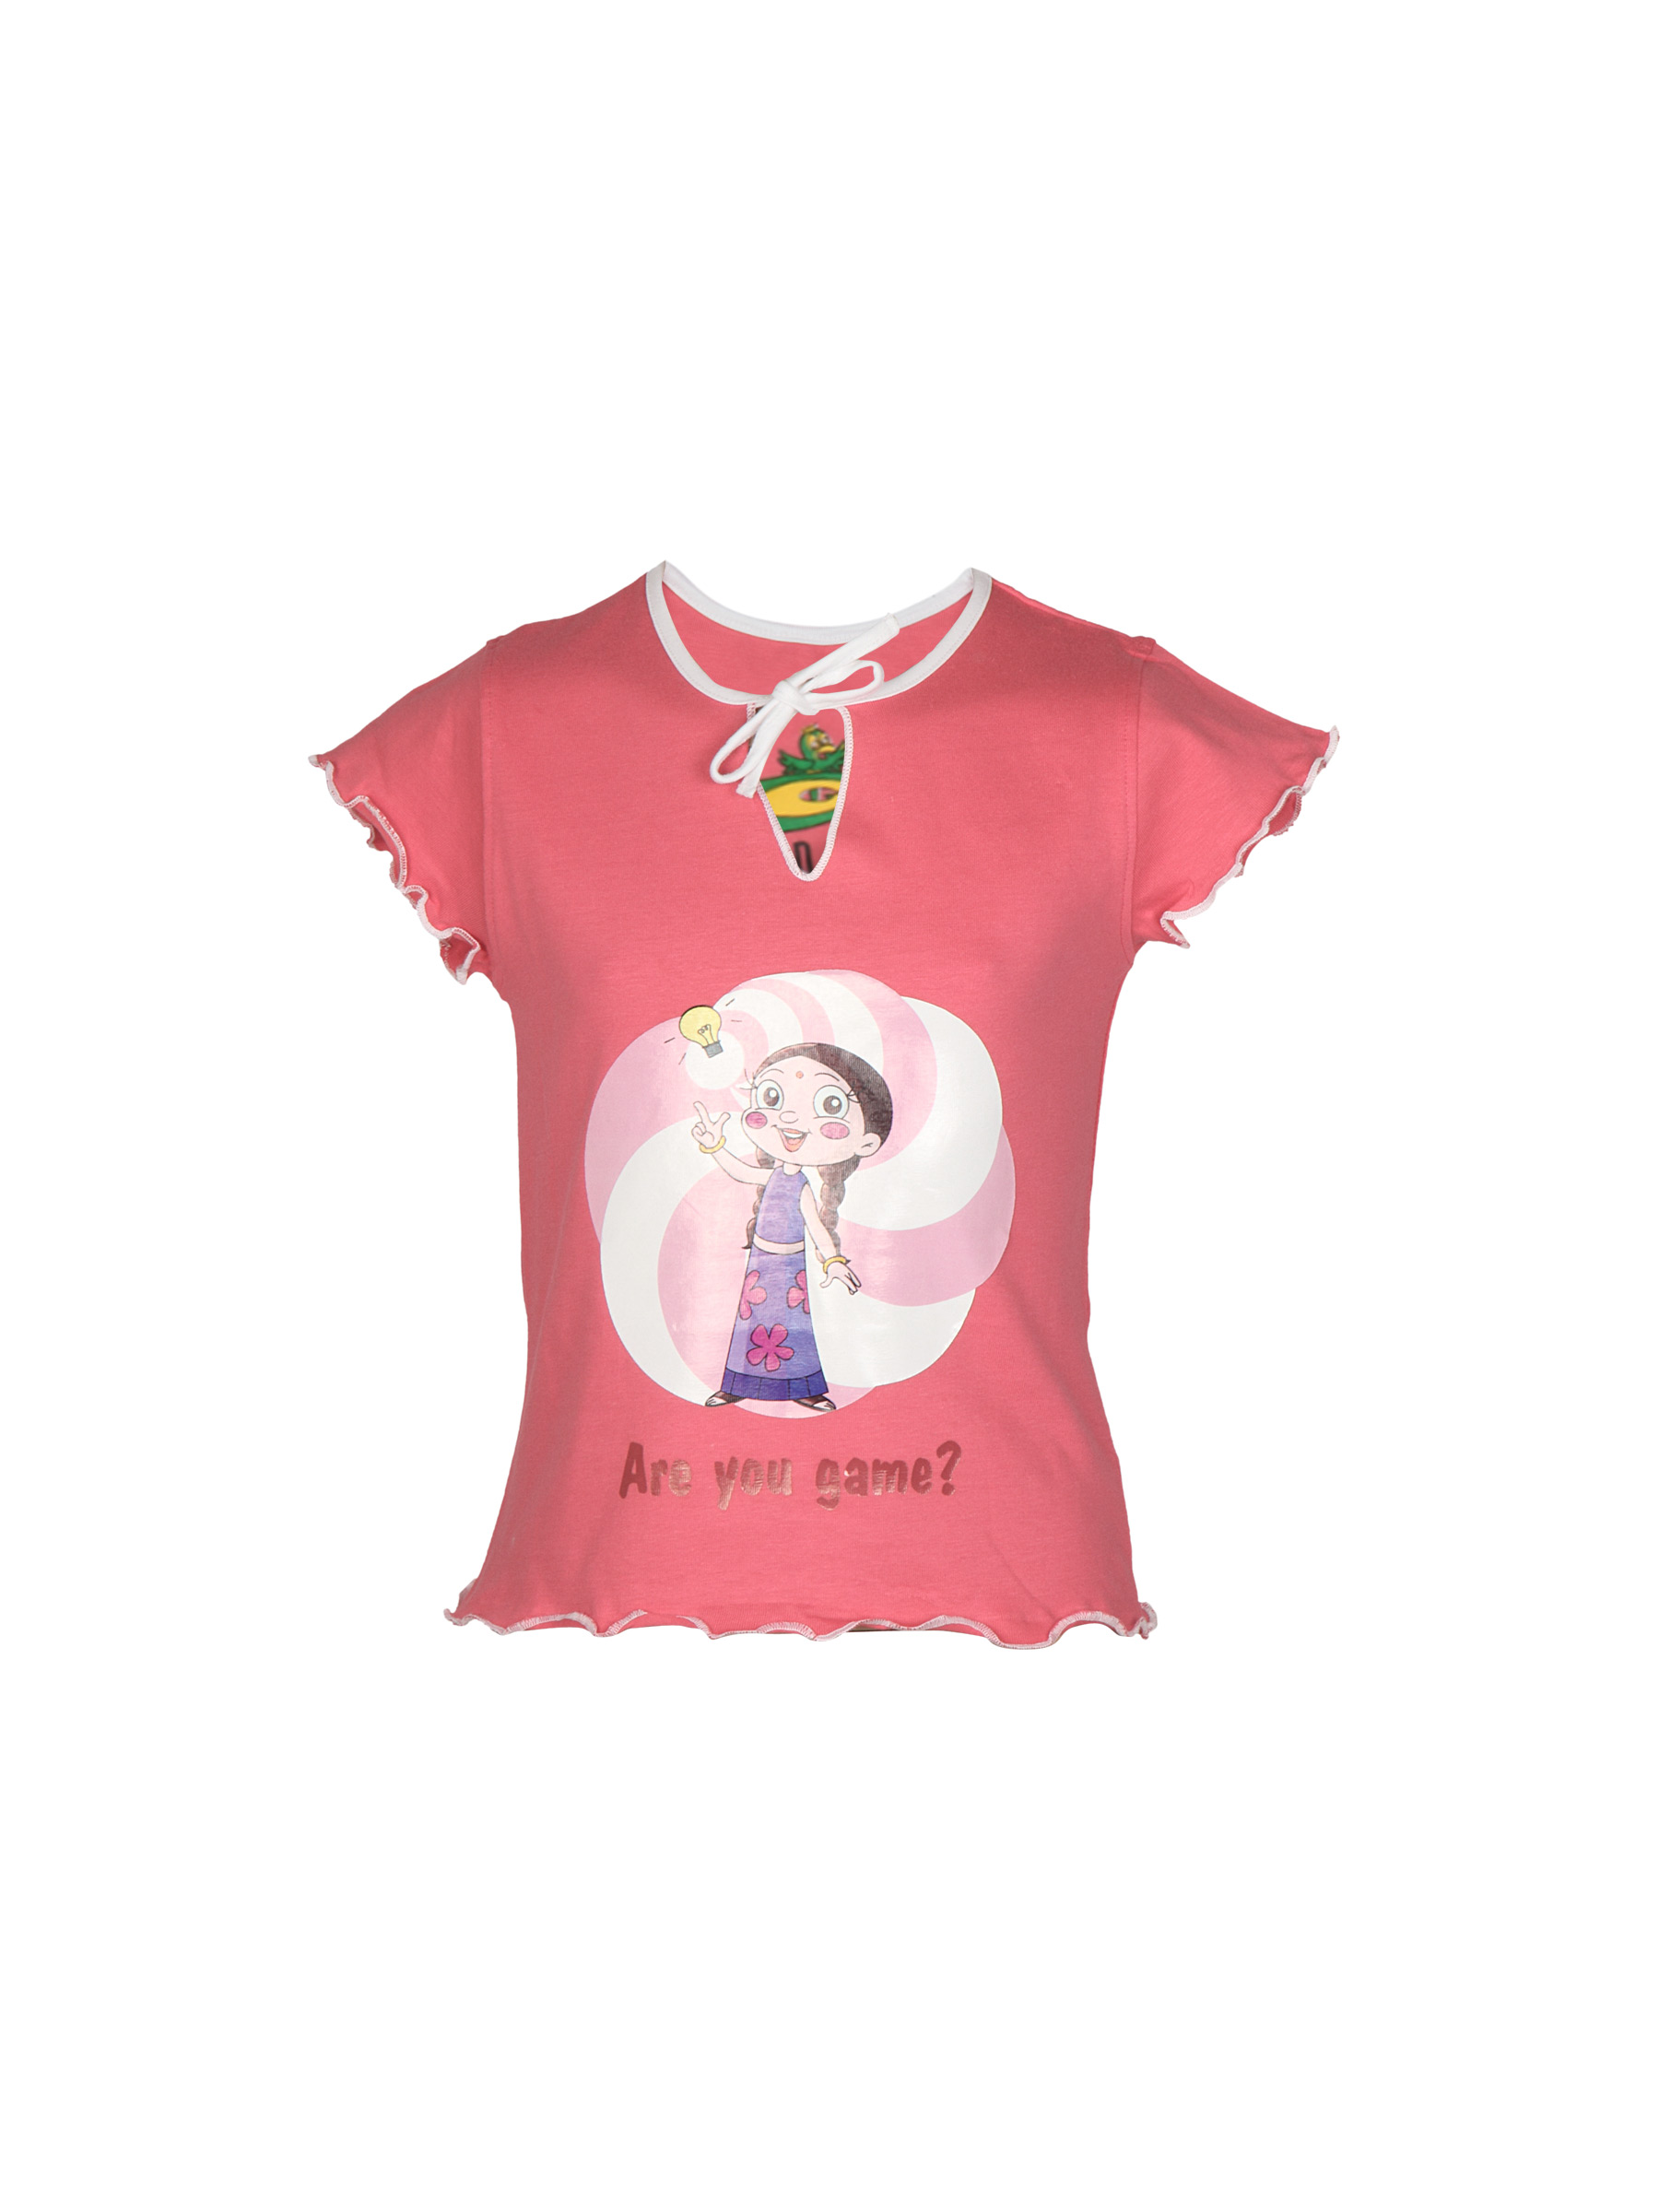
Chhota Bheem Kids Girls Are You Game Pink Top
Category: Apparel / Topwear / Tops
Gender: Girls
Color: Pink
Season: Fall 2011
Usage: Casual